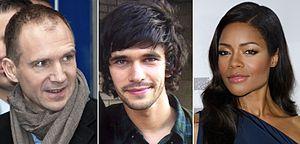
Skyfall ou 007 Skyfall /ˈskaɪfɔːl/ est un film d'espionnage américano-britannique réalisé par Sam Mendes et sorti en 2012. Ce 23ᵉ film de James Bond d'EON Production, et 25ᵉ film réel, marque le cinquantième anniversaire de la saga James Bond, débutée en 1962 avec James Bond 007 contre Dr No. Daniel Craig incarne pour une troisième fois l'agent secret homonyme après Casino Royale en 2006 et Quantum of Solace en 2008. Judi Dench reprend pour la septième et dernière fois le rôle de M.